Battle of Korea Strait

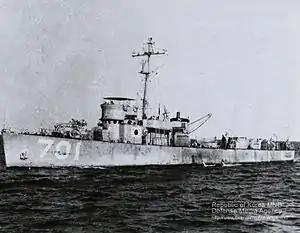
Baekdusan (PC-701) with South Korean flag painting on the side of the ship

The Korean War began on 25 June 1950 with a massive North Korean invasion of South Korea which nearly overran the country. During the invasion, a North Korean steamer was assigned to insert troops along the peninsula's southeastern coast. The merchant ship of 1,000 tons was armed with machine guns and loaded with 600 soldiers of the 766th Independent Infantry Regiment.